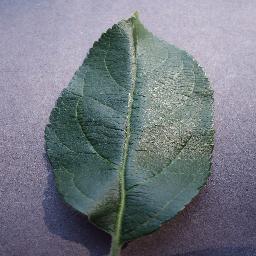
Label: Apple___healthy